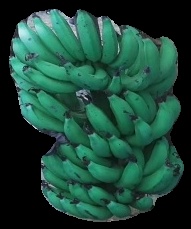
Variety: pachbale
Grade: grade3